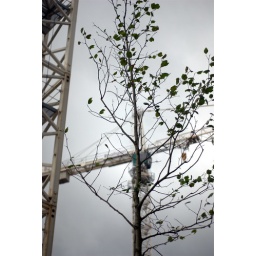
Cranes crucify trees in building scandal